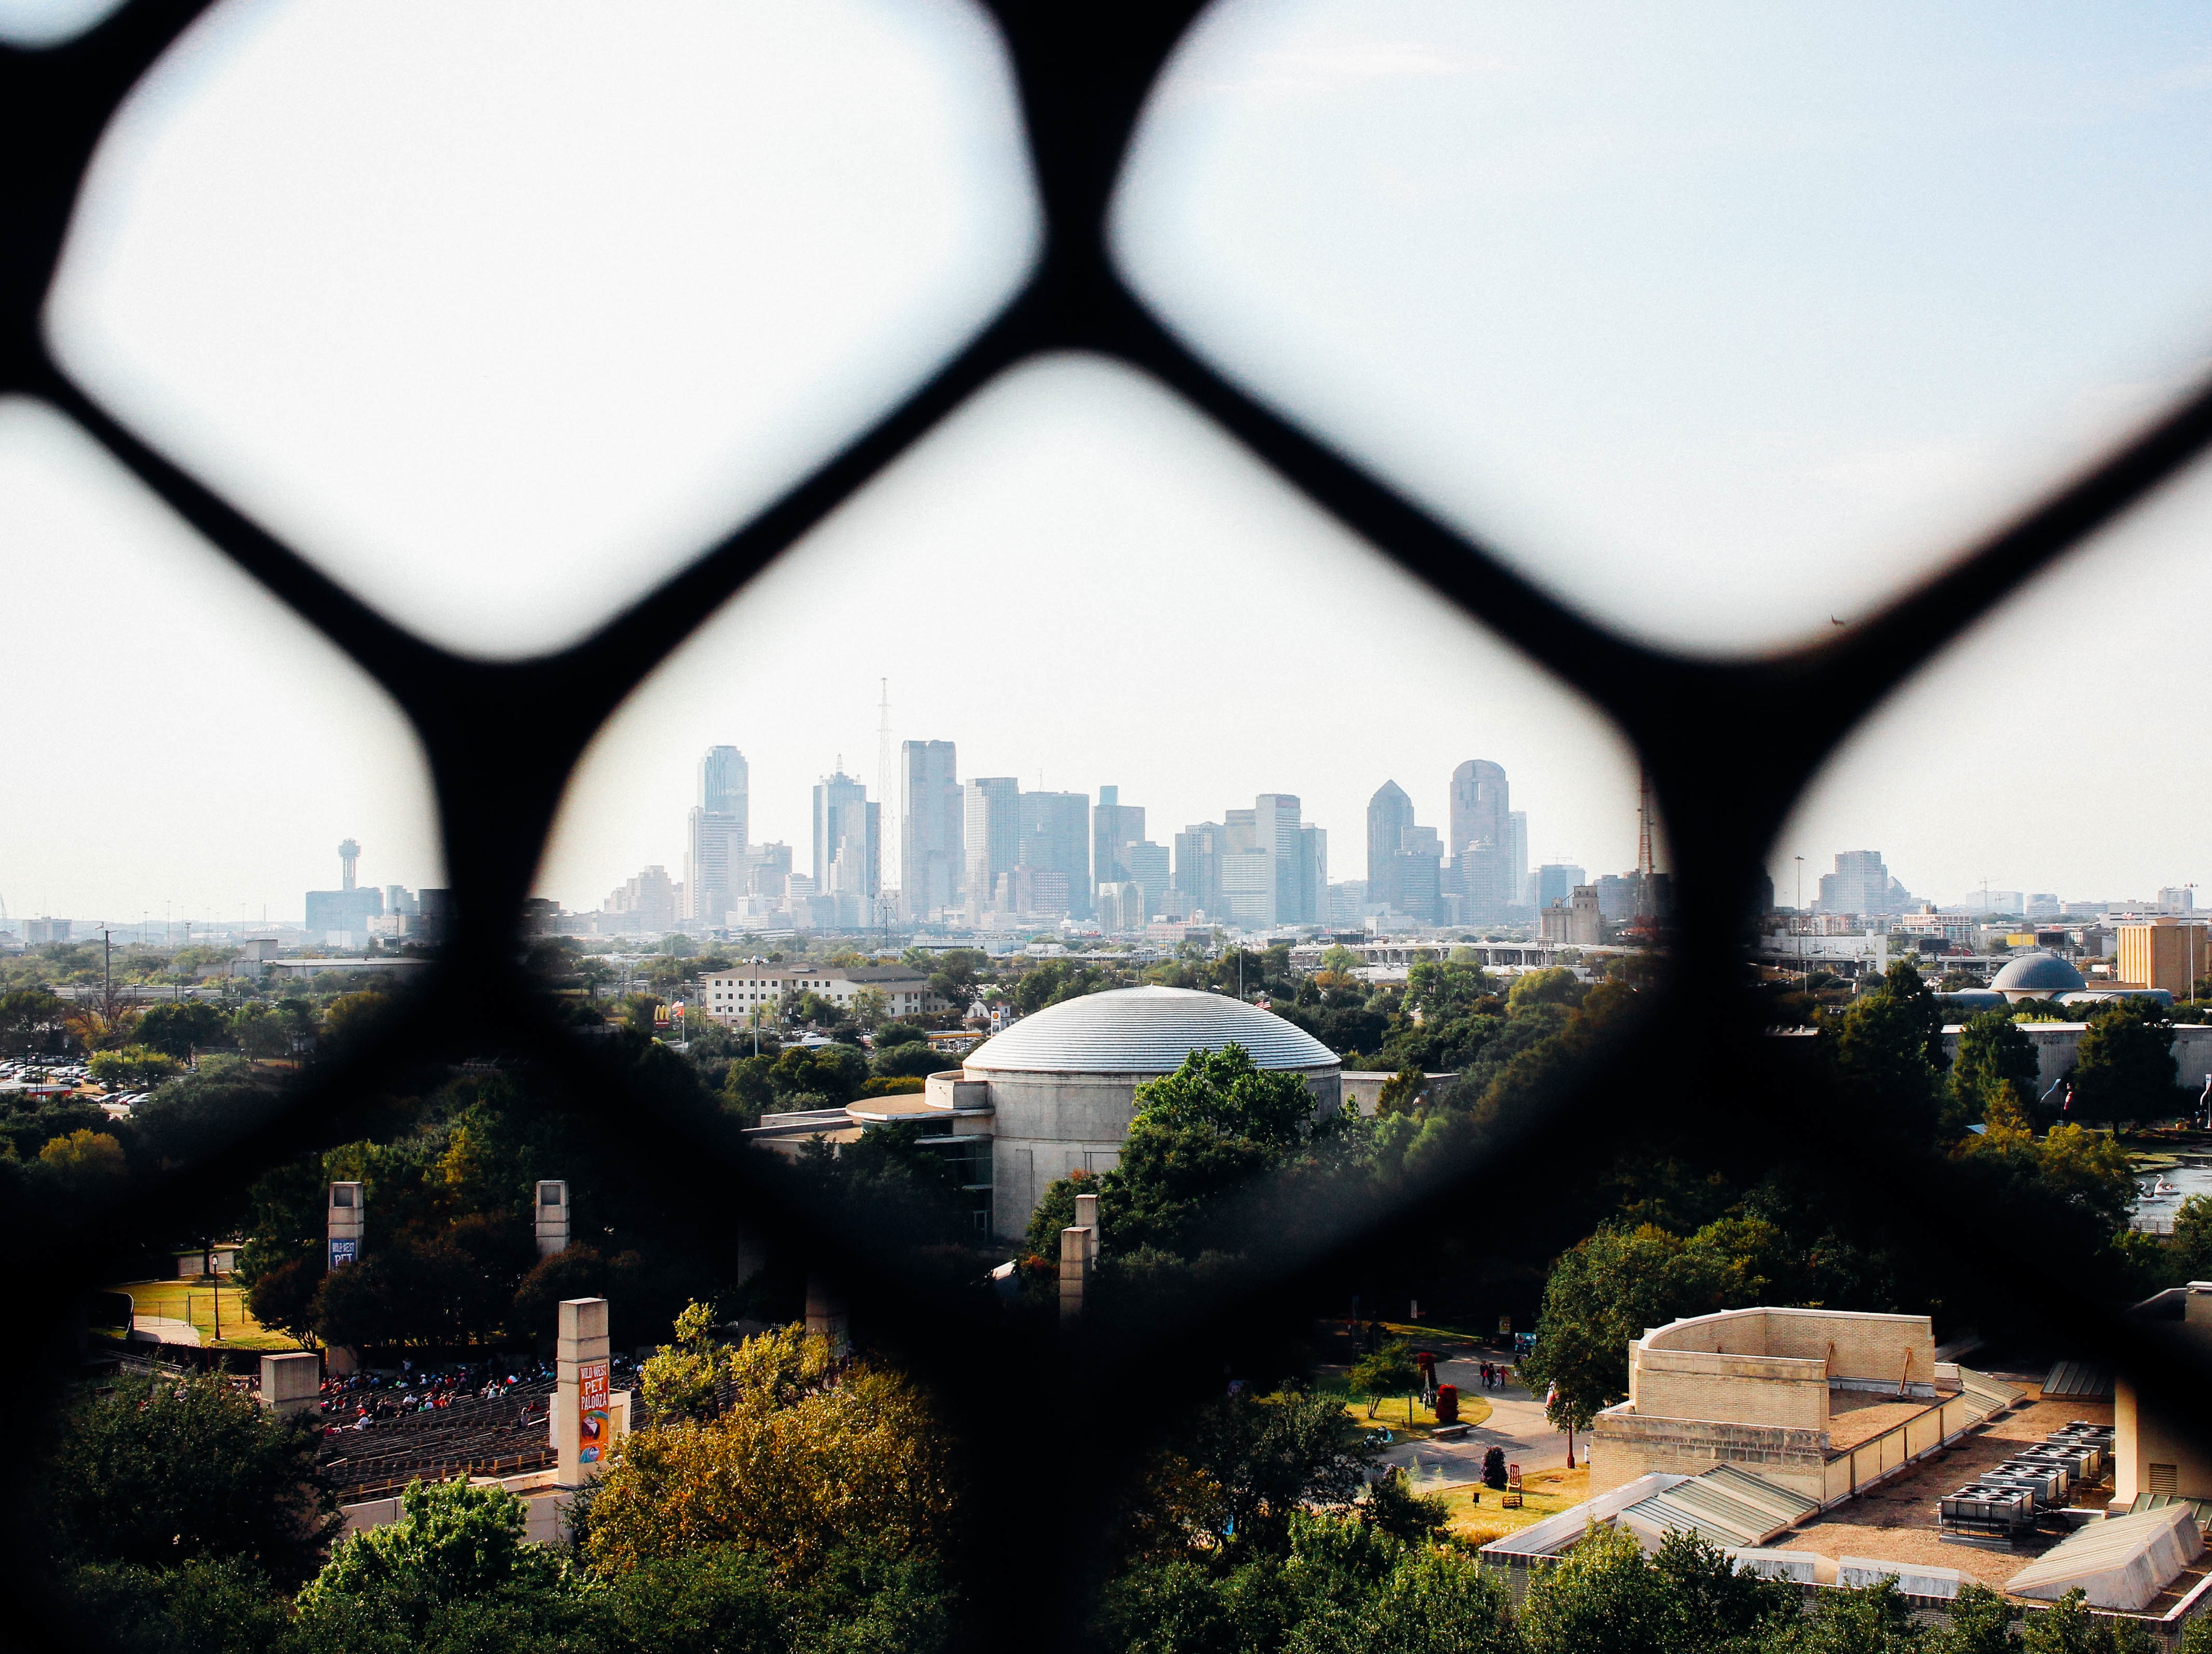
photography, sunlight, flower, reflection, symmetry